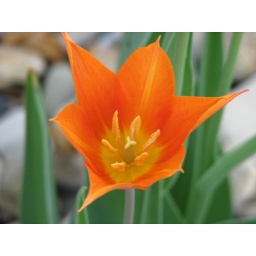
ornge flower with yellow center by bigshoot1966